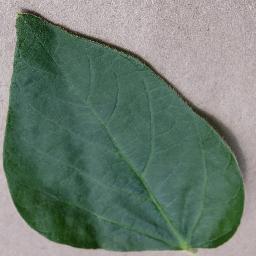
Label: Soybean___healthy